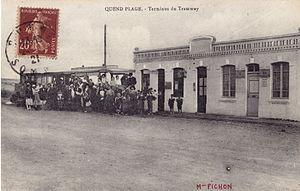
Carte postale ancienne éditée sans mention d'éditeur
La gare de Quend - Fort-Mahon est une gare ferroviaire française de la ligne de Longueau à Boulogne-Ville, située sur le territoire de la commune de Quend, à proximité de Fort-Mahon-Plage, dans le département de la Somme en région Hauts-de-France.